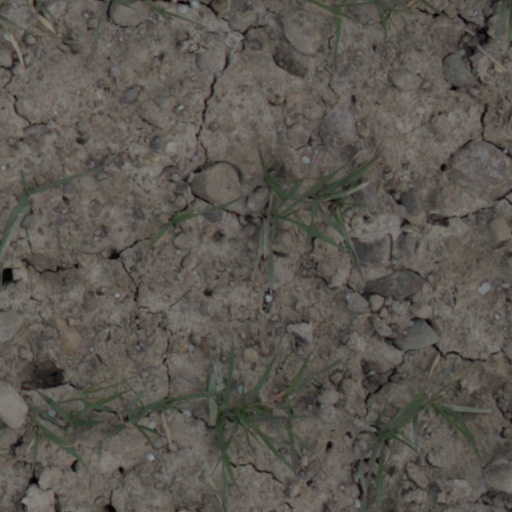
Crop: wheat